Reservoir, Providence, Rhode Island

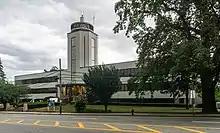
Cal-Art Tower is an art deco building on Reservoir avenue

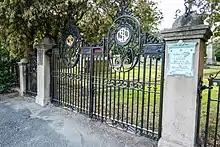
Congregation of the Sons of Israel and David Cemetery

Reservoir is a neighborhood in southwest Providence, Rhode Island. It is bounded to the north and east by the Amtrak Northeast Corridor railroad tracks, and to the west and south by the municipal boundary with Cranston. The population of the neighborhood, as of 2000, was 2,963.